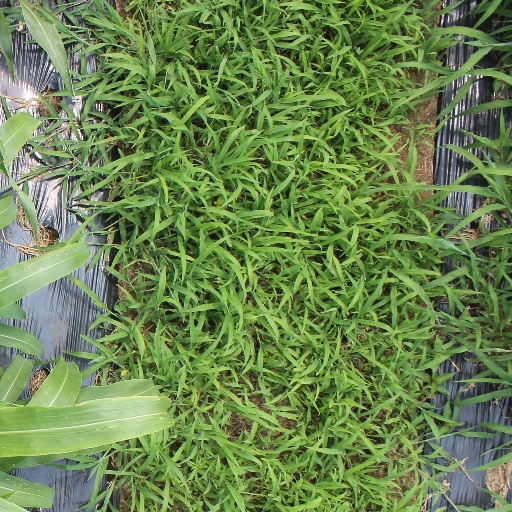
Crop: sorghum